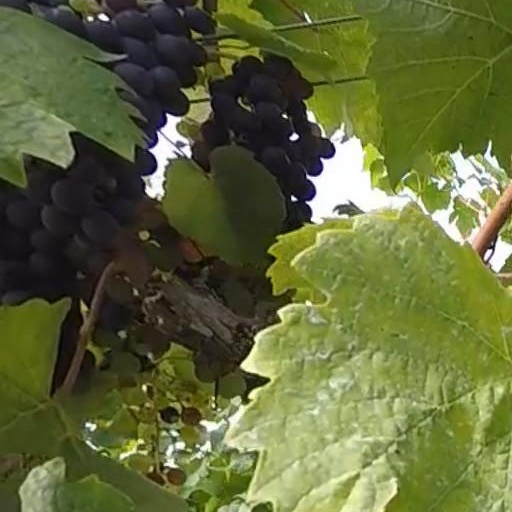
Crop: grape